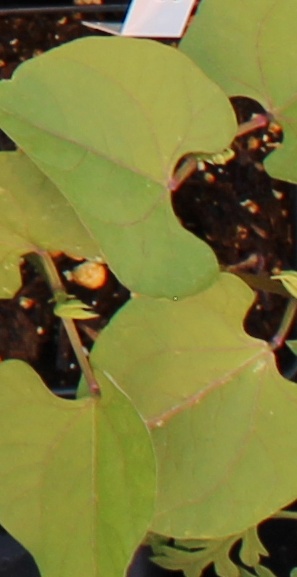
Label: Blackbean